Karancsalja

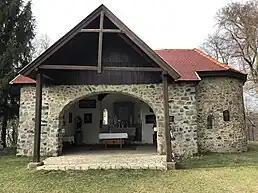
Margaret Chapel

The village already existed in the Árpádian period. According to legend, in 1241 King Béla IV found refuge there one night when he had to flee after bloody battle of Mohi against the Tatars. Tradition holds that the King's daughter, St. Margaret, built the Margaret Chapel on the summit of Karancs to commemorate this famous event.